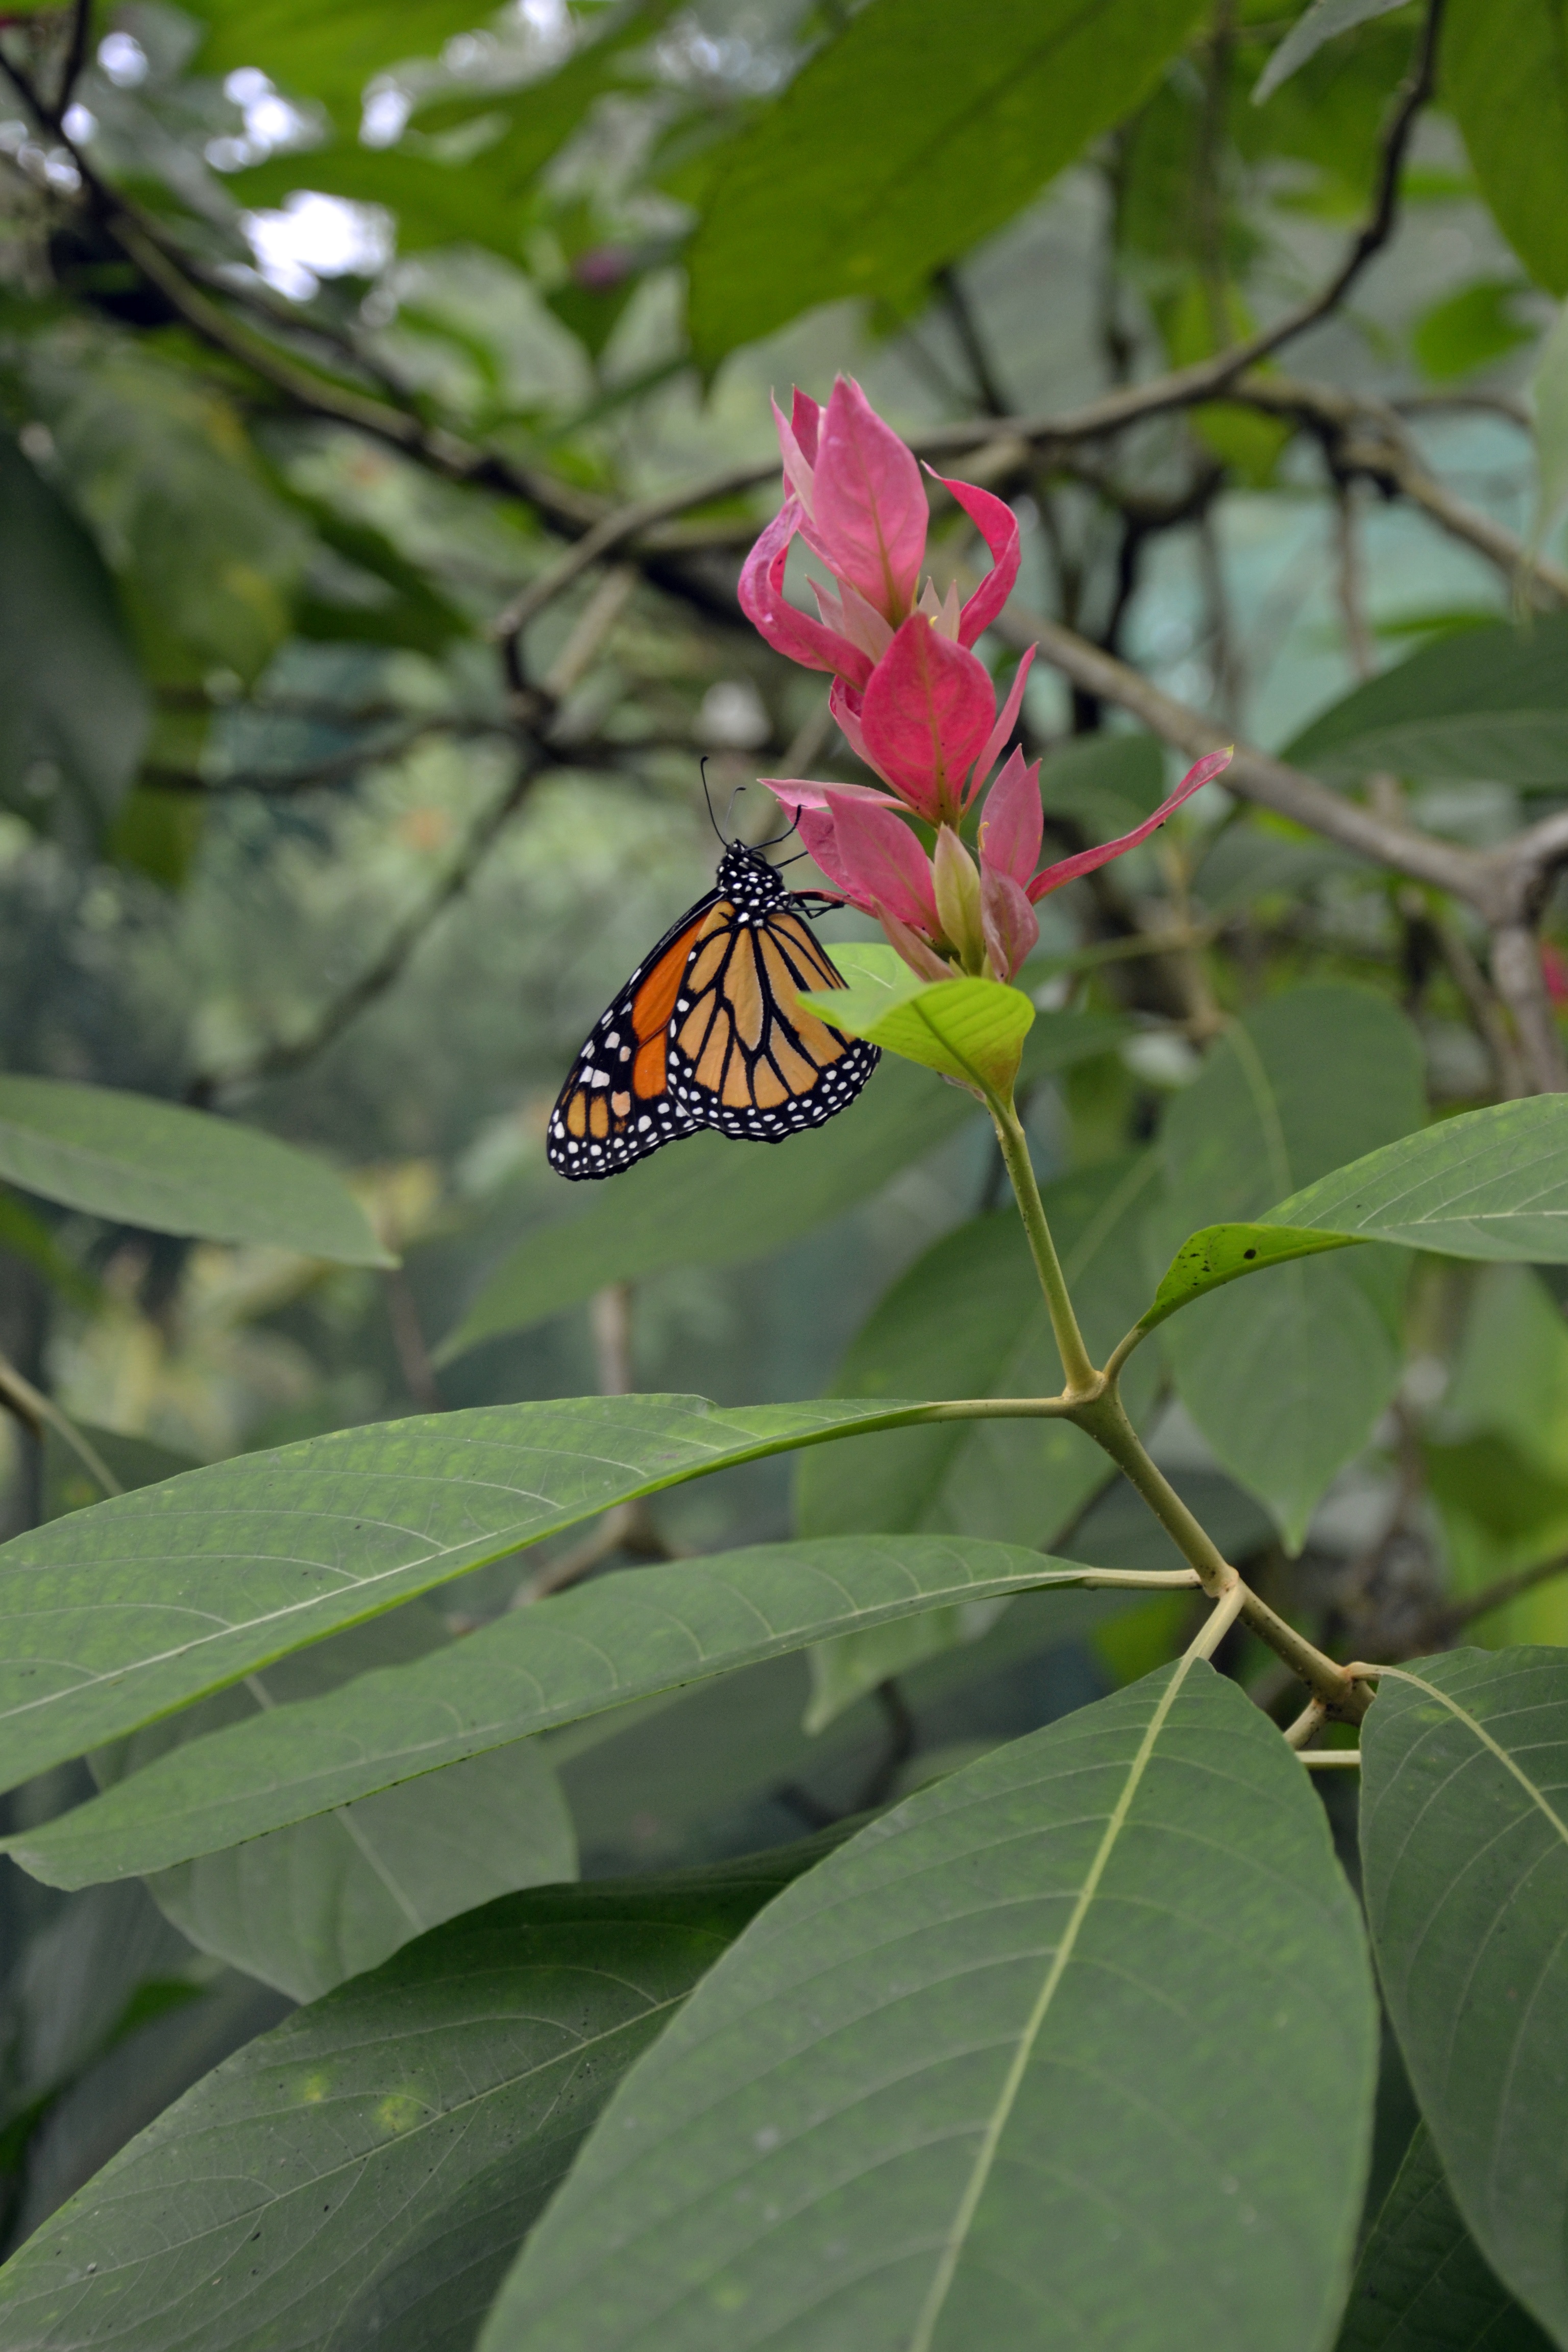
nature, plant, leaf, flower, spring, green, insect, botany, butterfly, flora, fauna, invertebrate, monarch butterfly, vegetation, tropics, costa rica, pollinator, moths and butterflies